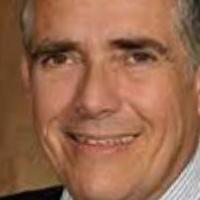
Age group: age 56-65